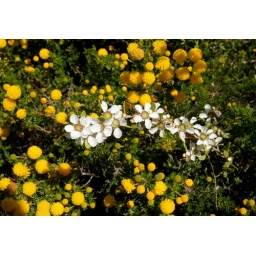
A branch of the Coast Tea tree (Leptospermum laevigatum) is surrounded by the lovely golden flowers of the Dune moses (Acacia lasiocarpa)